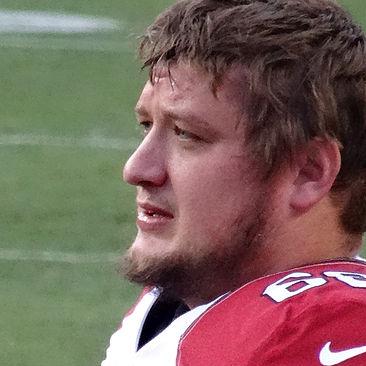
Age: 23